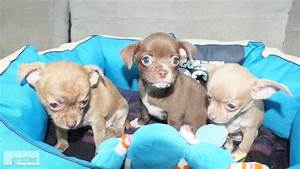
Label: dog